Piru, California

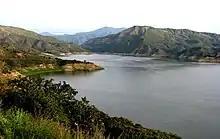
Lake Piru, 2009

Ventura County Waterworks District No. 16 provides sewer service to the more densely populated historic town center around the railroad line on the west side of Piru Creek. The district's service area also includes a small area east of the creek and certain areas south of the settlement along Main Street.